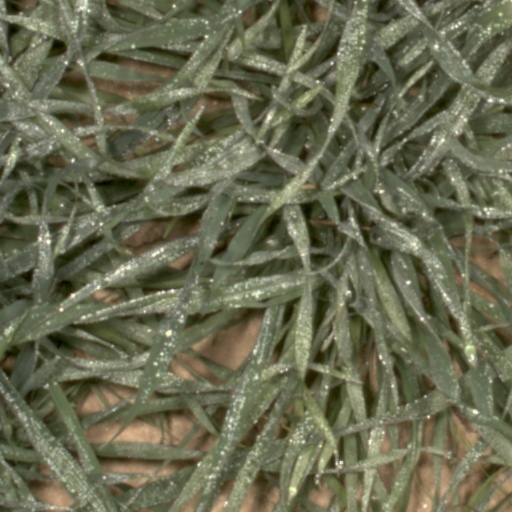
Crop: wheat